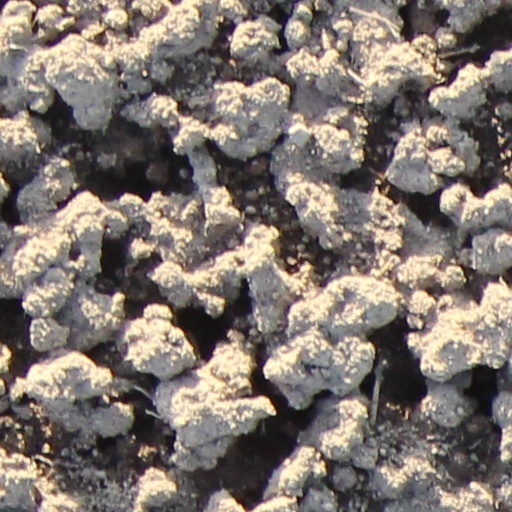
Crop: wheat